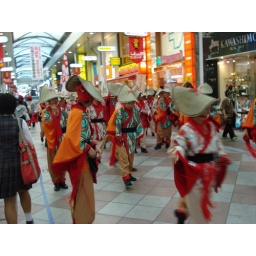
really like the focus on the person walking in the center. and the casualness between dance sessions. and orange